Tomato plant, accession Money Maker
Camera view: tilt-top (135 deg); turntable rotation: 0 degrees
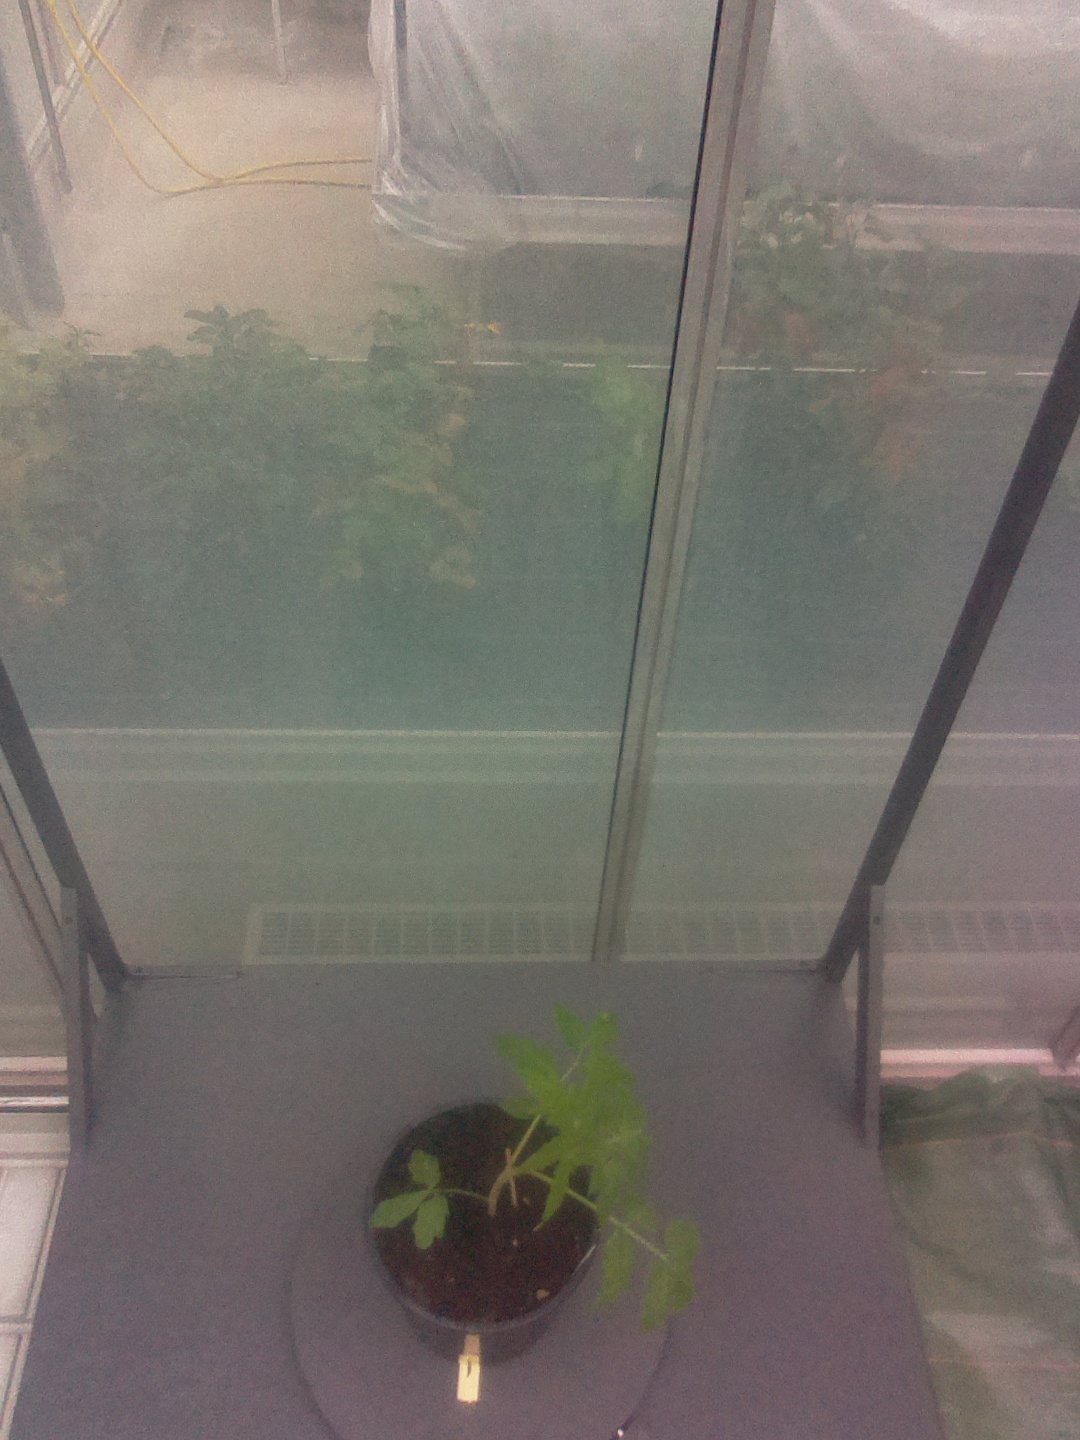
BBCH growth stage 13: 6 of true leaves visible